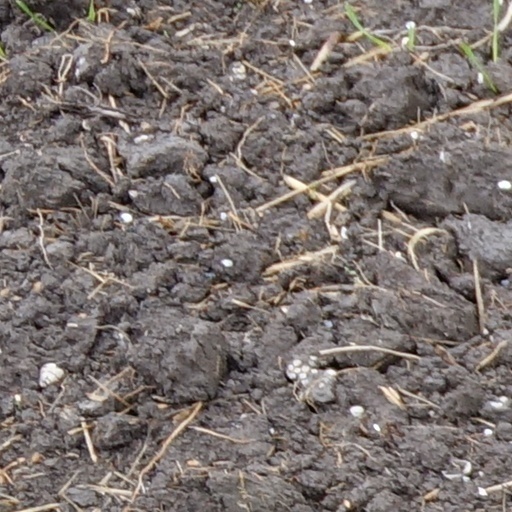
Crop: wheat